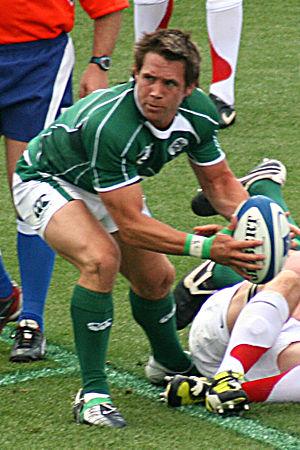
Isaac Boss, né le 9 avril 1980 à Tokoroa, est un joueur de rugby à XV irlandais d'origine néo-zélandaise. Il joue en équipe d'Irlande et évolue au poste de demi de mêlée au sein de l'effectif du Waikato Rugby Union.